Fred O'Donovan (actor)

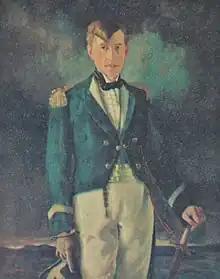
Painting of O'Donovan as Robert Emmet by James Sleator RHA (1915)

O'Donovan continued to appear with the Abbey company in Ireland and England in such plays as "Deirdre of the Sorrows", "The Countess Cathleen" and "The Workhouse Ward" as well as revivals of the "Playboy" while taking leading parts in "Maurice Harte", "The Whiteheaded Boy", "John Bull’s Other Island" and "Man and Superman". He played the revolutionary Robert Emmet in "The Dreamers" by Lennox Robinson. An oil painting of him in this part hangs in the Abbey Theatre.